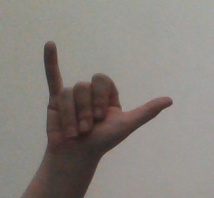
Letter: ya